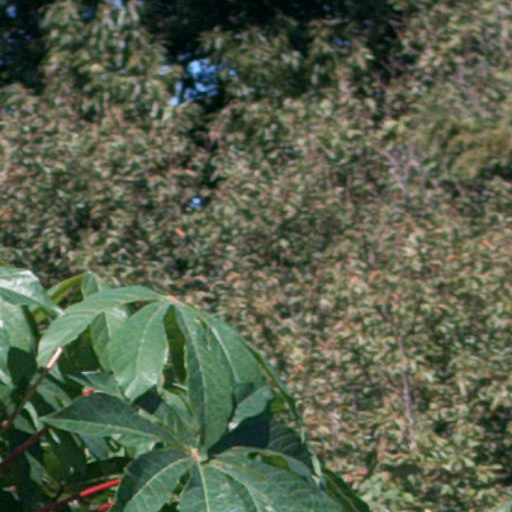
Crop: cassava